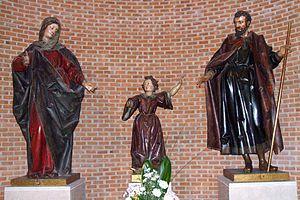
Joseph est un personnage juif qui apparaît pour la première fois dans l'Évangile selon Matthieu et dans l'Évangile selon Luc : il s'agit de passages sans doute ajoutés ultérieurement et appelés les évangiles de l'enfance de Jésus. Joseph apparaît aussi dans un texte plus tardif, le Protévangile de Jacques, composé au milieu du IIᵉ siècle ; cette version est incompatible par certains aspects avec celle des évangiles canoniques.